Keefer Station Covered Bridge

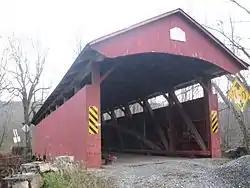
The bridge in November 2012

Keefer Station Covered Bridge is a historic wooden covered bridge located at Upper Augusta Township in Northumberland County, Pennsylvania. It is a , Burr Truss bridge, constructed in 1888. It crosses the Shamokin Creek.